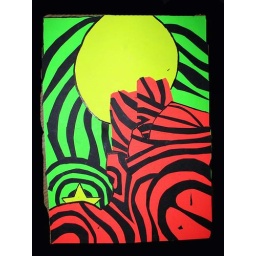
These are the mountains in Arizona. I made this out of construction paper